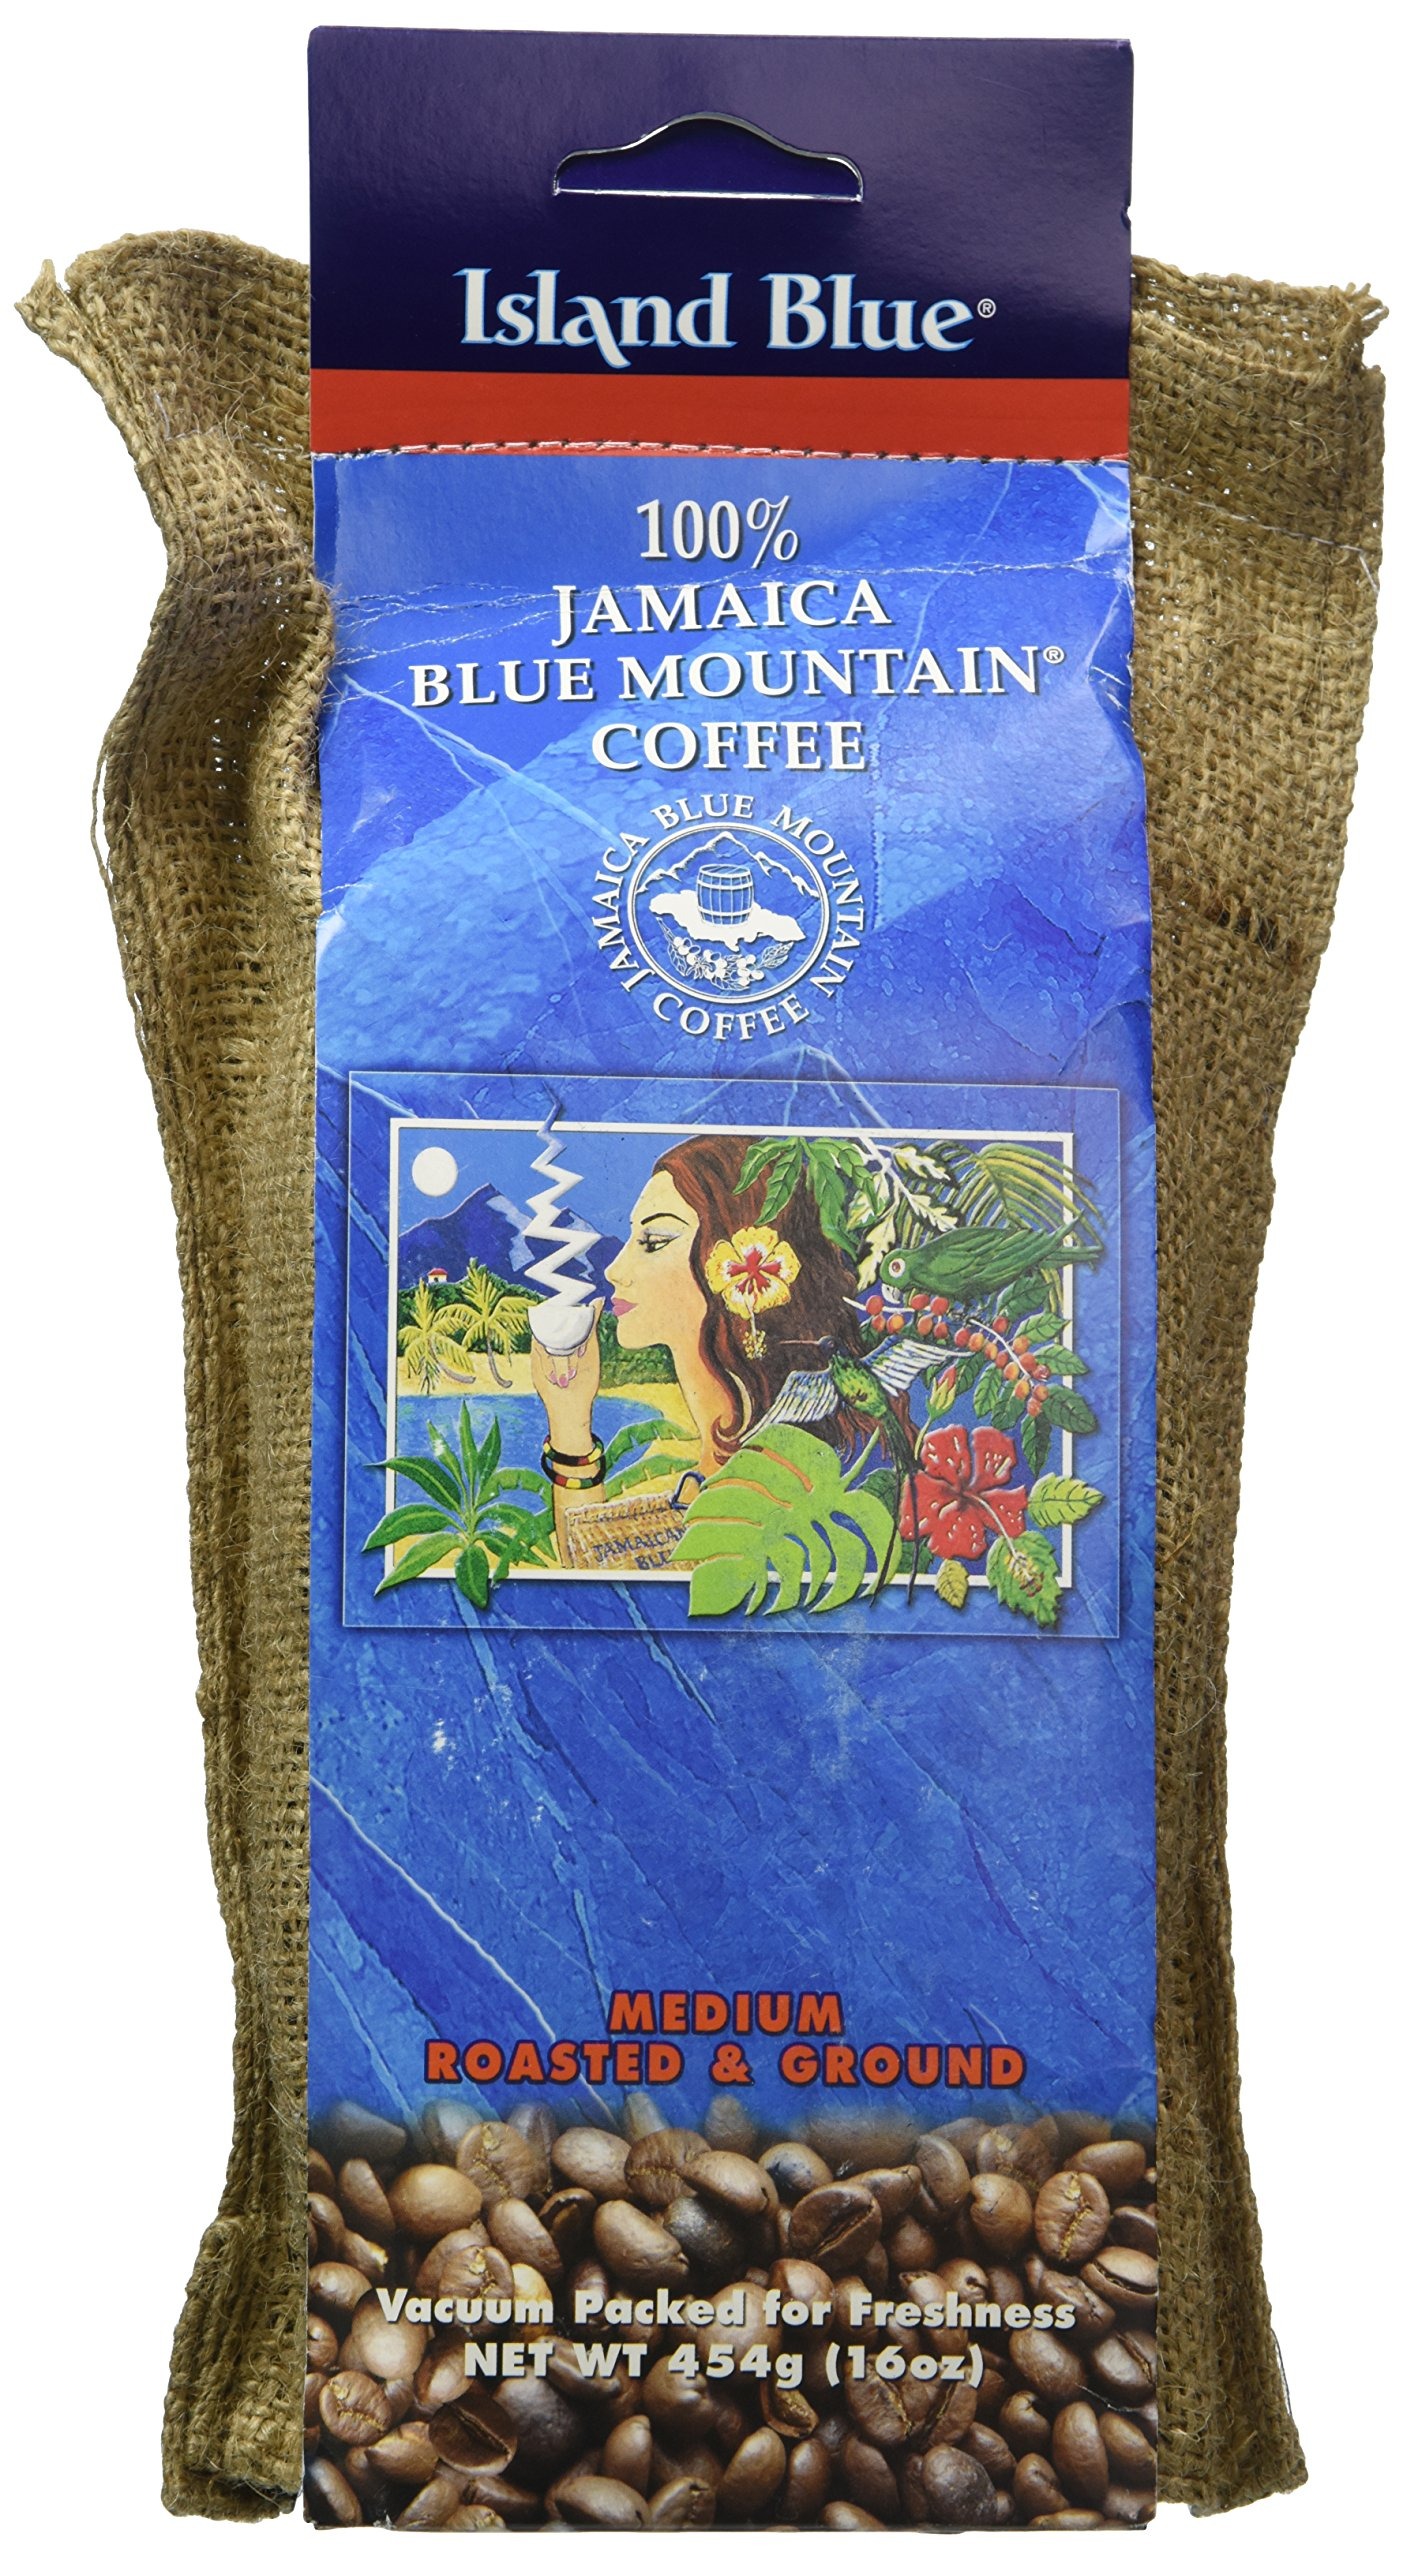
Item Name: Island Blue's 100% Jamaican Blue Mountain Coffee - Medium Roasted Blue Mountain Coffee from Jamaica - Ground (16oz)
Bullet Point 1: 100% Ground Jamaica Blue Mountain Coffee
Bullet Point 2: Vacuum Packed for freshness, with an outer Burlap Bag
Bullet Point 3: Certified by the Coffee Industry Board of Jamaica
Bullet Point 4: Medium Roasted Ground
Bullet Point 5: Perfect for gift giving
Product Description: Island Blue Jamaica Blue Mountain Coffee has long been regarded as the world's finest coffee, and the number one choice of coffee connoisseurs. Owned, produced and packaged by Jamaica Standard Products Company, Limited (JSP), one of the oldest and most renowned coffee companies in Jamaica. Island Blue promises and delivers the perfect cup of coffee. JSP is certified by the government owned Coffee Industry Board of Jamaica (CIB) and takes great pride to be the only coffee company in Jamaica that is registered to ISO 9001:2008. Coffee is not only the family business, it is the family passion.
Value: 1.0
Unit: Count

Price: 69.99